Persian embassy to Europe (1599–1602)

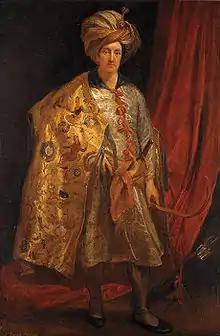
Robert Shirley modernized the Persian army leading to the Persian victory in the Ottoman–Safavid War (1603–1618), and led a second Persian embassy to Europe.

The embassy was immediately followed by a new conflict between Persia and the Ottoman Empire, the Ottoman–Safavid War (1603–1618), in which the Persians succeeded partly through the major military reforms and modernizations organized by the Englishman Robert Shirley, brother of Anthony Sherley.